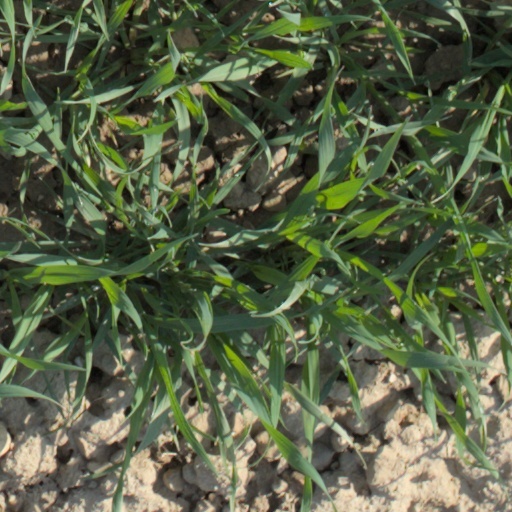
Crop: wheat